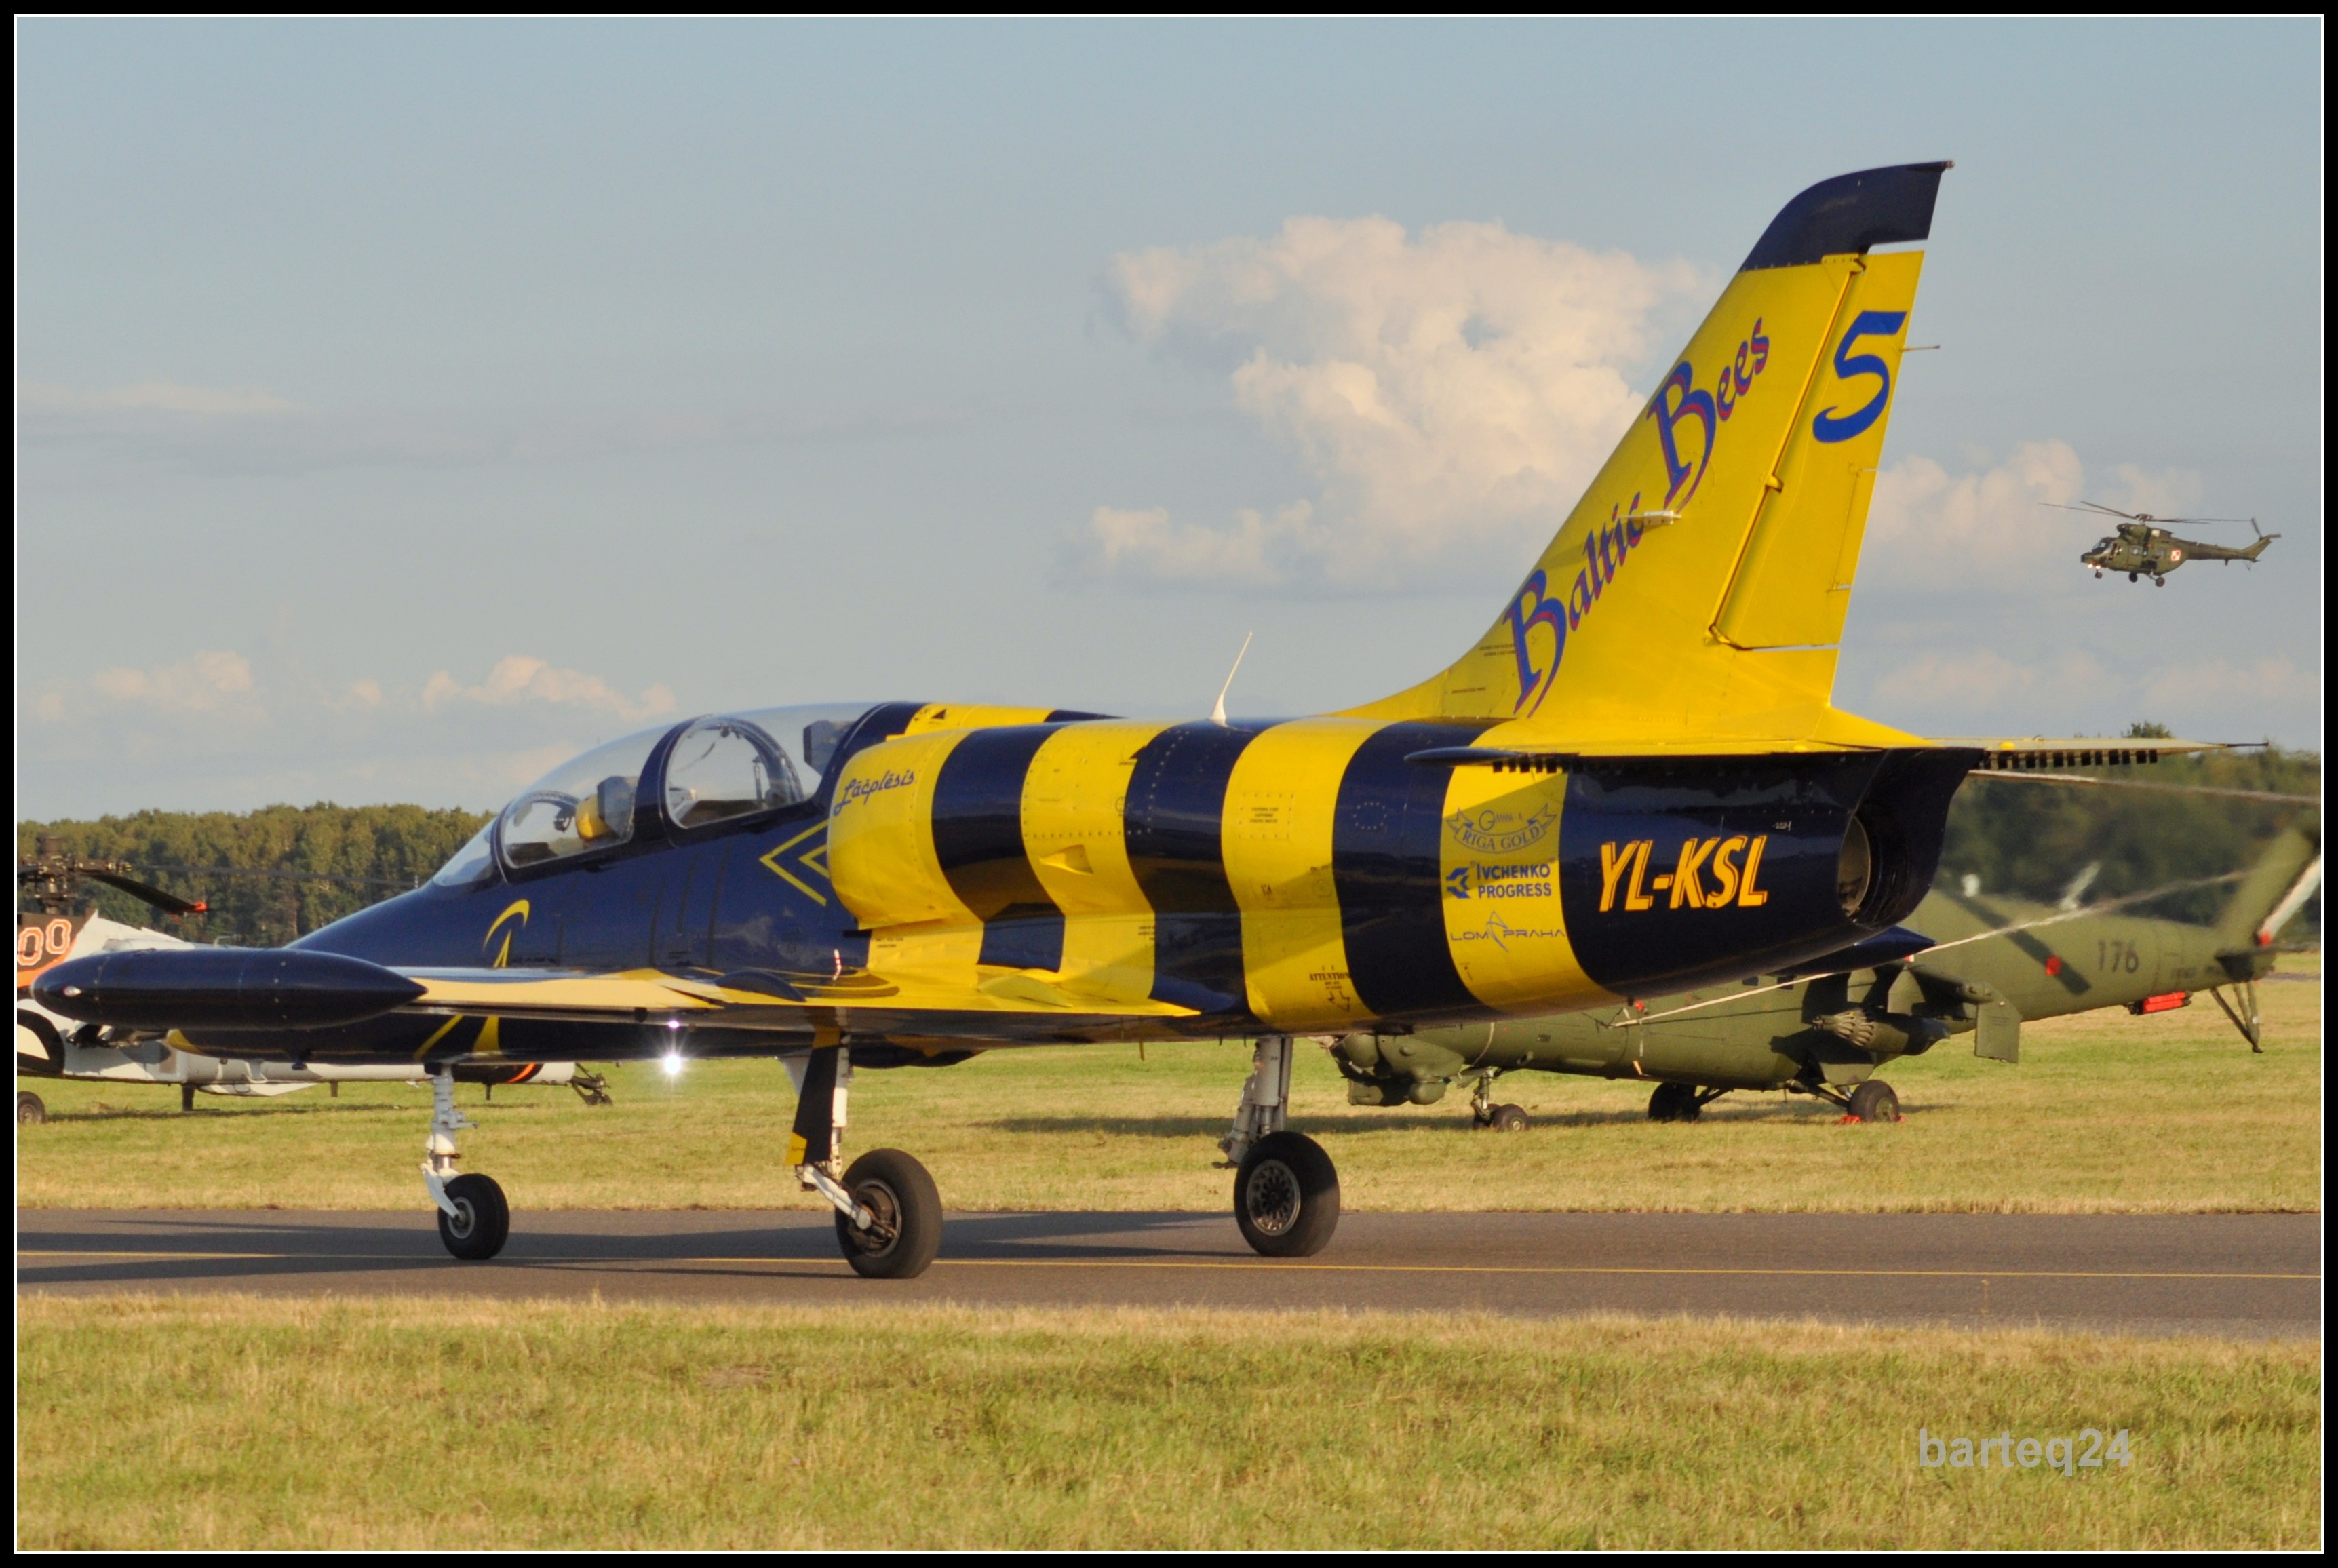
airplane, aircraft, vehicle, airline, aviation, albatros, l39, epra, balticbees, ylksl, light aircraft, air force, jet aircraft, fighter aircraft, military aircraft, atmosphere of earth, aircraft engine